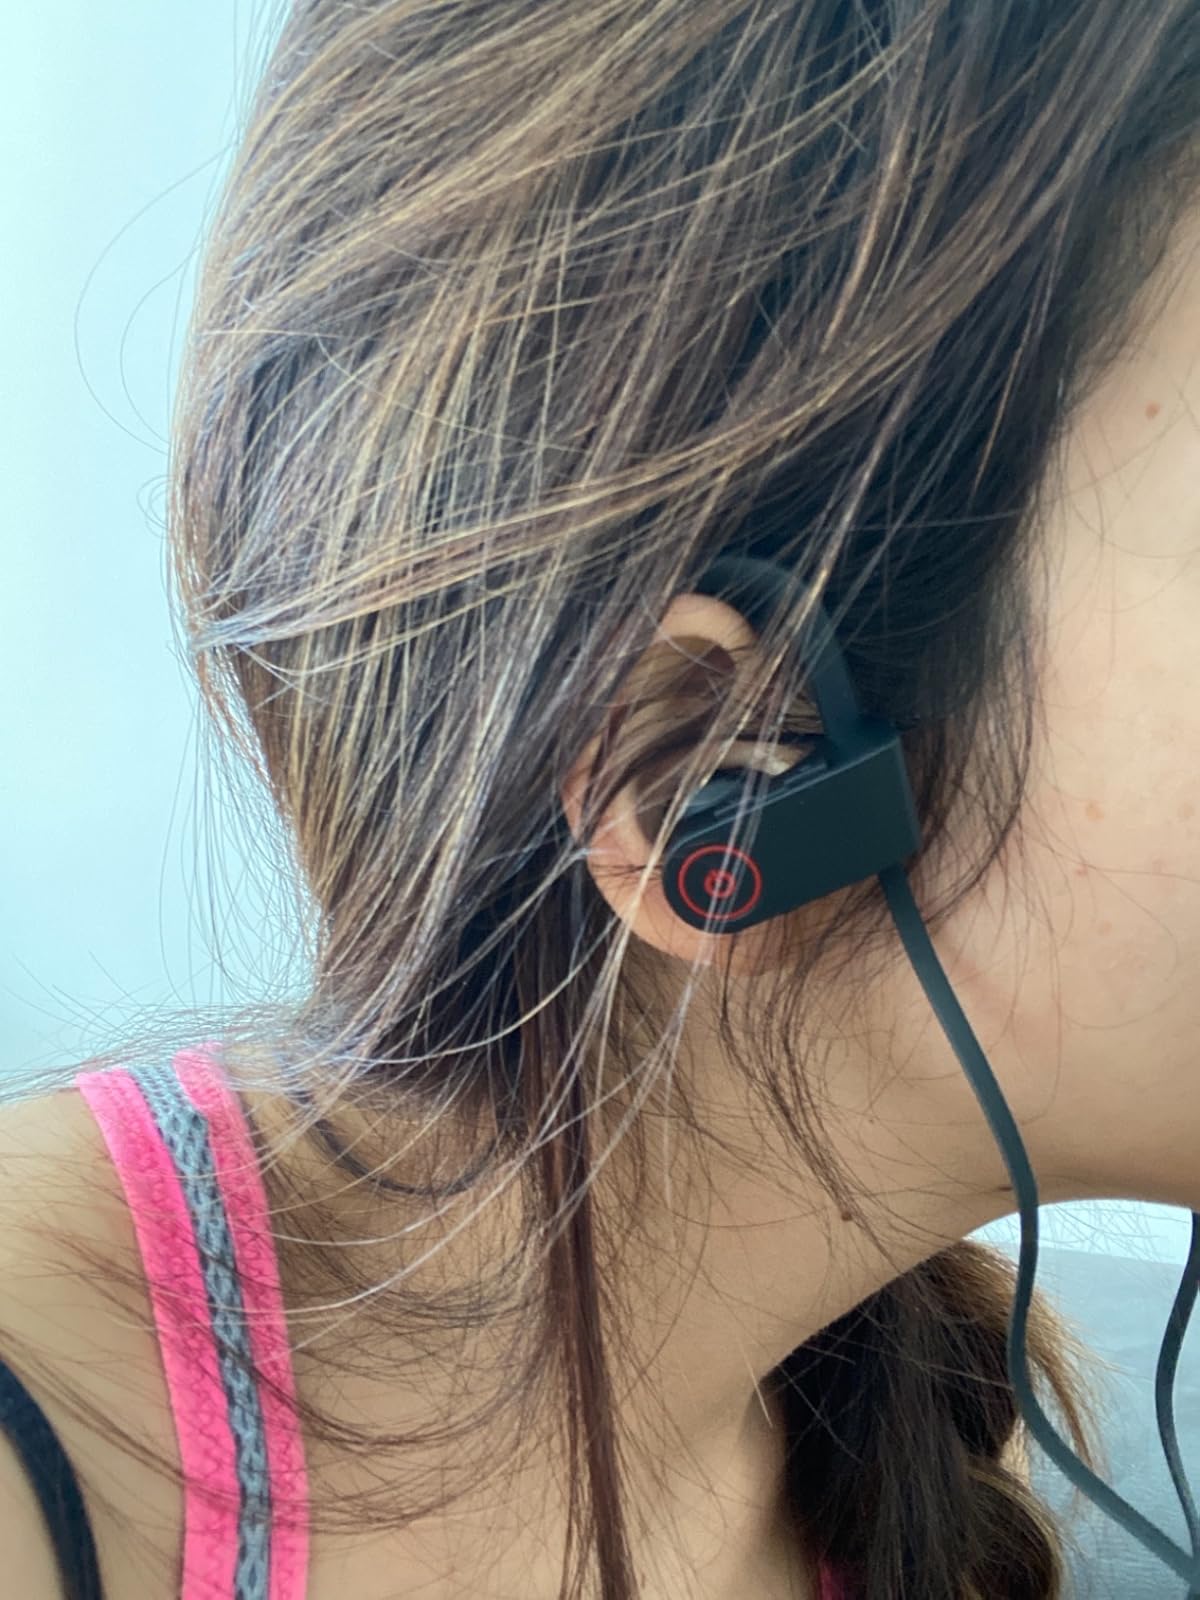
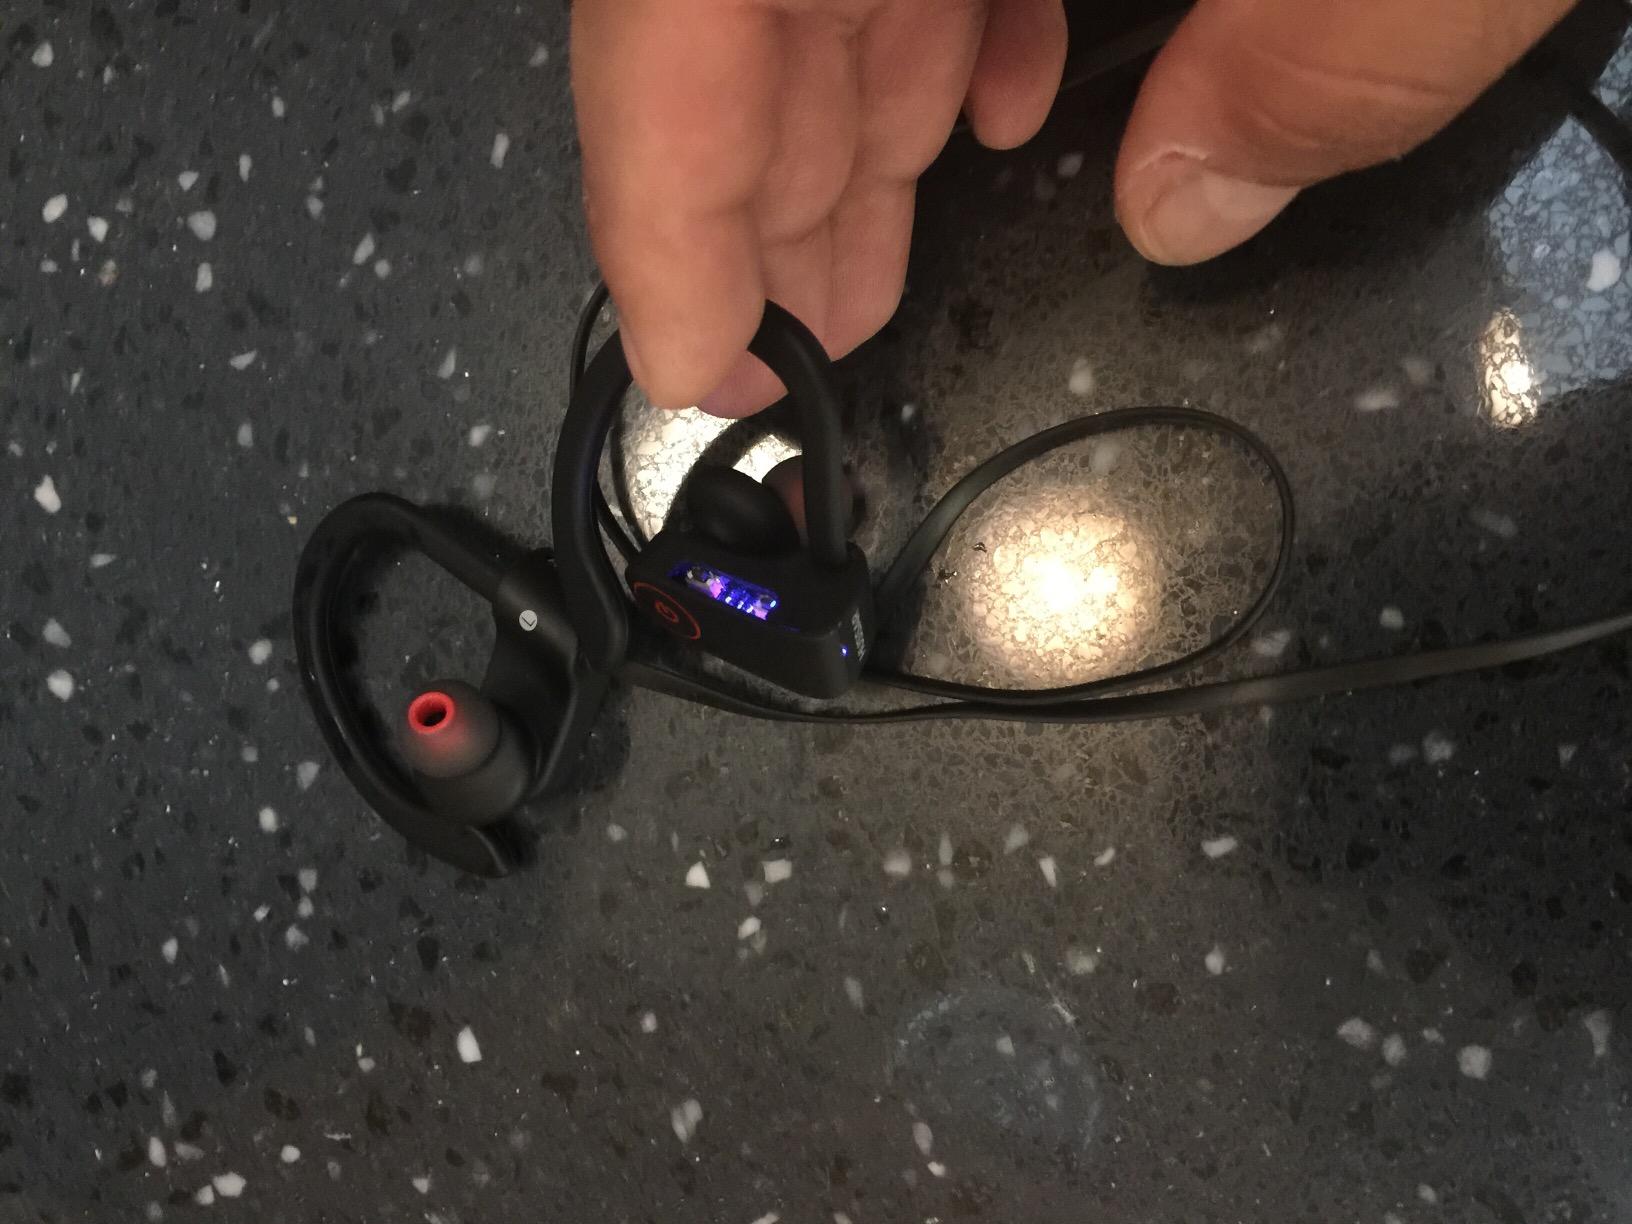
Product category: headphones
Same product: yes